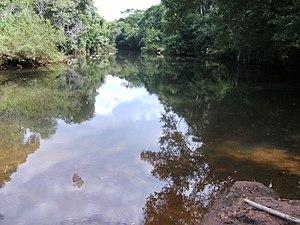
Le rio Catundó est une rivière brésilienne de l'ouest de l'État de Santa Catarina, et fait partie du bassin hydrographique du rio Uruguai.